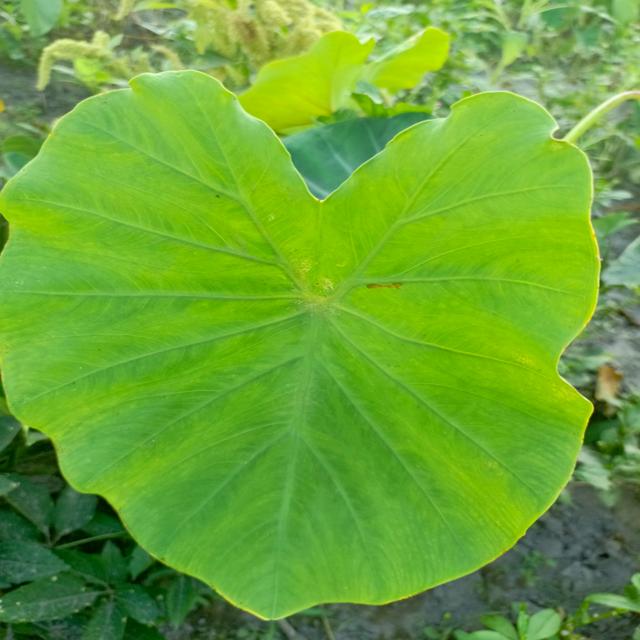
Label: Healthy